Within Temptation

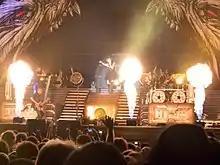
The band performing at the 2014 edition of the M'era Luna Festival with a "Hydra"-themed stage.

In the run up to the 15th anniversary of Within Temptation, the band was asked by Belgian radio station Q-Music to choose and perform an existing track in a "Within Temptation style" once a week during fifteen weeks during their special program "Within Temptation Friday". The covers were mostly pop songs, which the band transformed into a more symphonic form. Lead vocalist Sharon den Adel stated that “Our approach was to really make the cover a new Within Temptation song. So not going the easy way by using only a piano or an acoustic guitar for example, but really trying to put all the elements of a Within Temptation track in this new version. It was quite a challenge because we had only one week to get it right, while recording an original Within Temptation song can sometimes takes up half a year! But this pressure also gave us an creative boost and it was very rewarding to get it done in time each week. Also, we learned a lot from the in-depth analysis we needed to make on these hits, written by others, in combination with implementing our own sound and style in each new cover. We are glad that we’ve taken up this challenge and are very proud of the result." They covered artists such as Imagine Dragons, OneRepublic, Lana Del Rey, and The Who, among others. On 19 April 2013, 11 of the 15 covers made by the band were released in a cover album entitled "The Q-Music Sessions". On the same day, the band released the official music video of their cover of "Titanium".